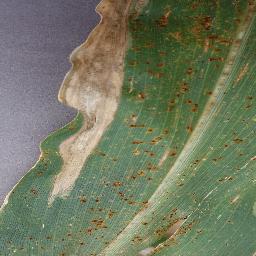
Label: Corn_(Maize)___Northern_Leaf_Blight